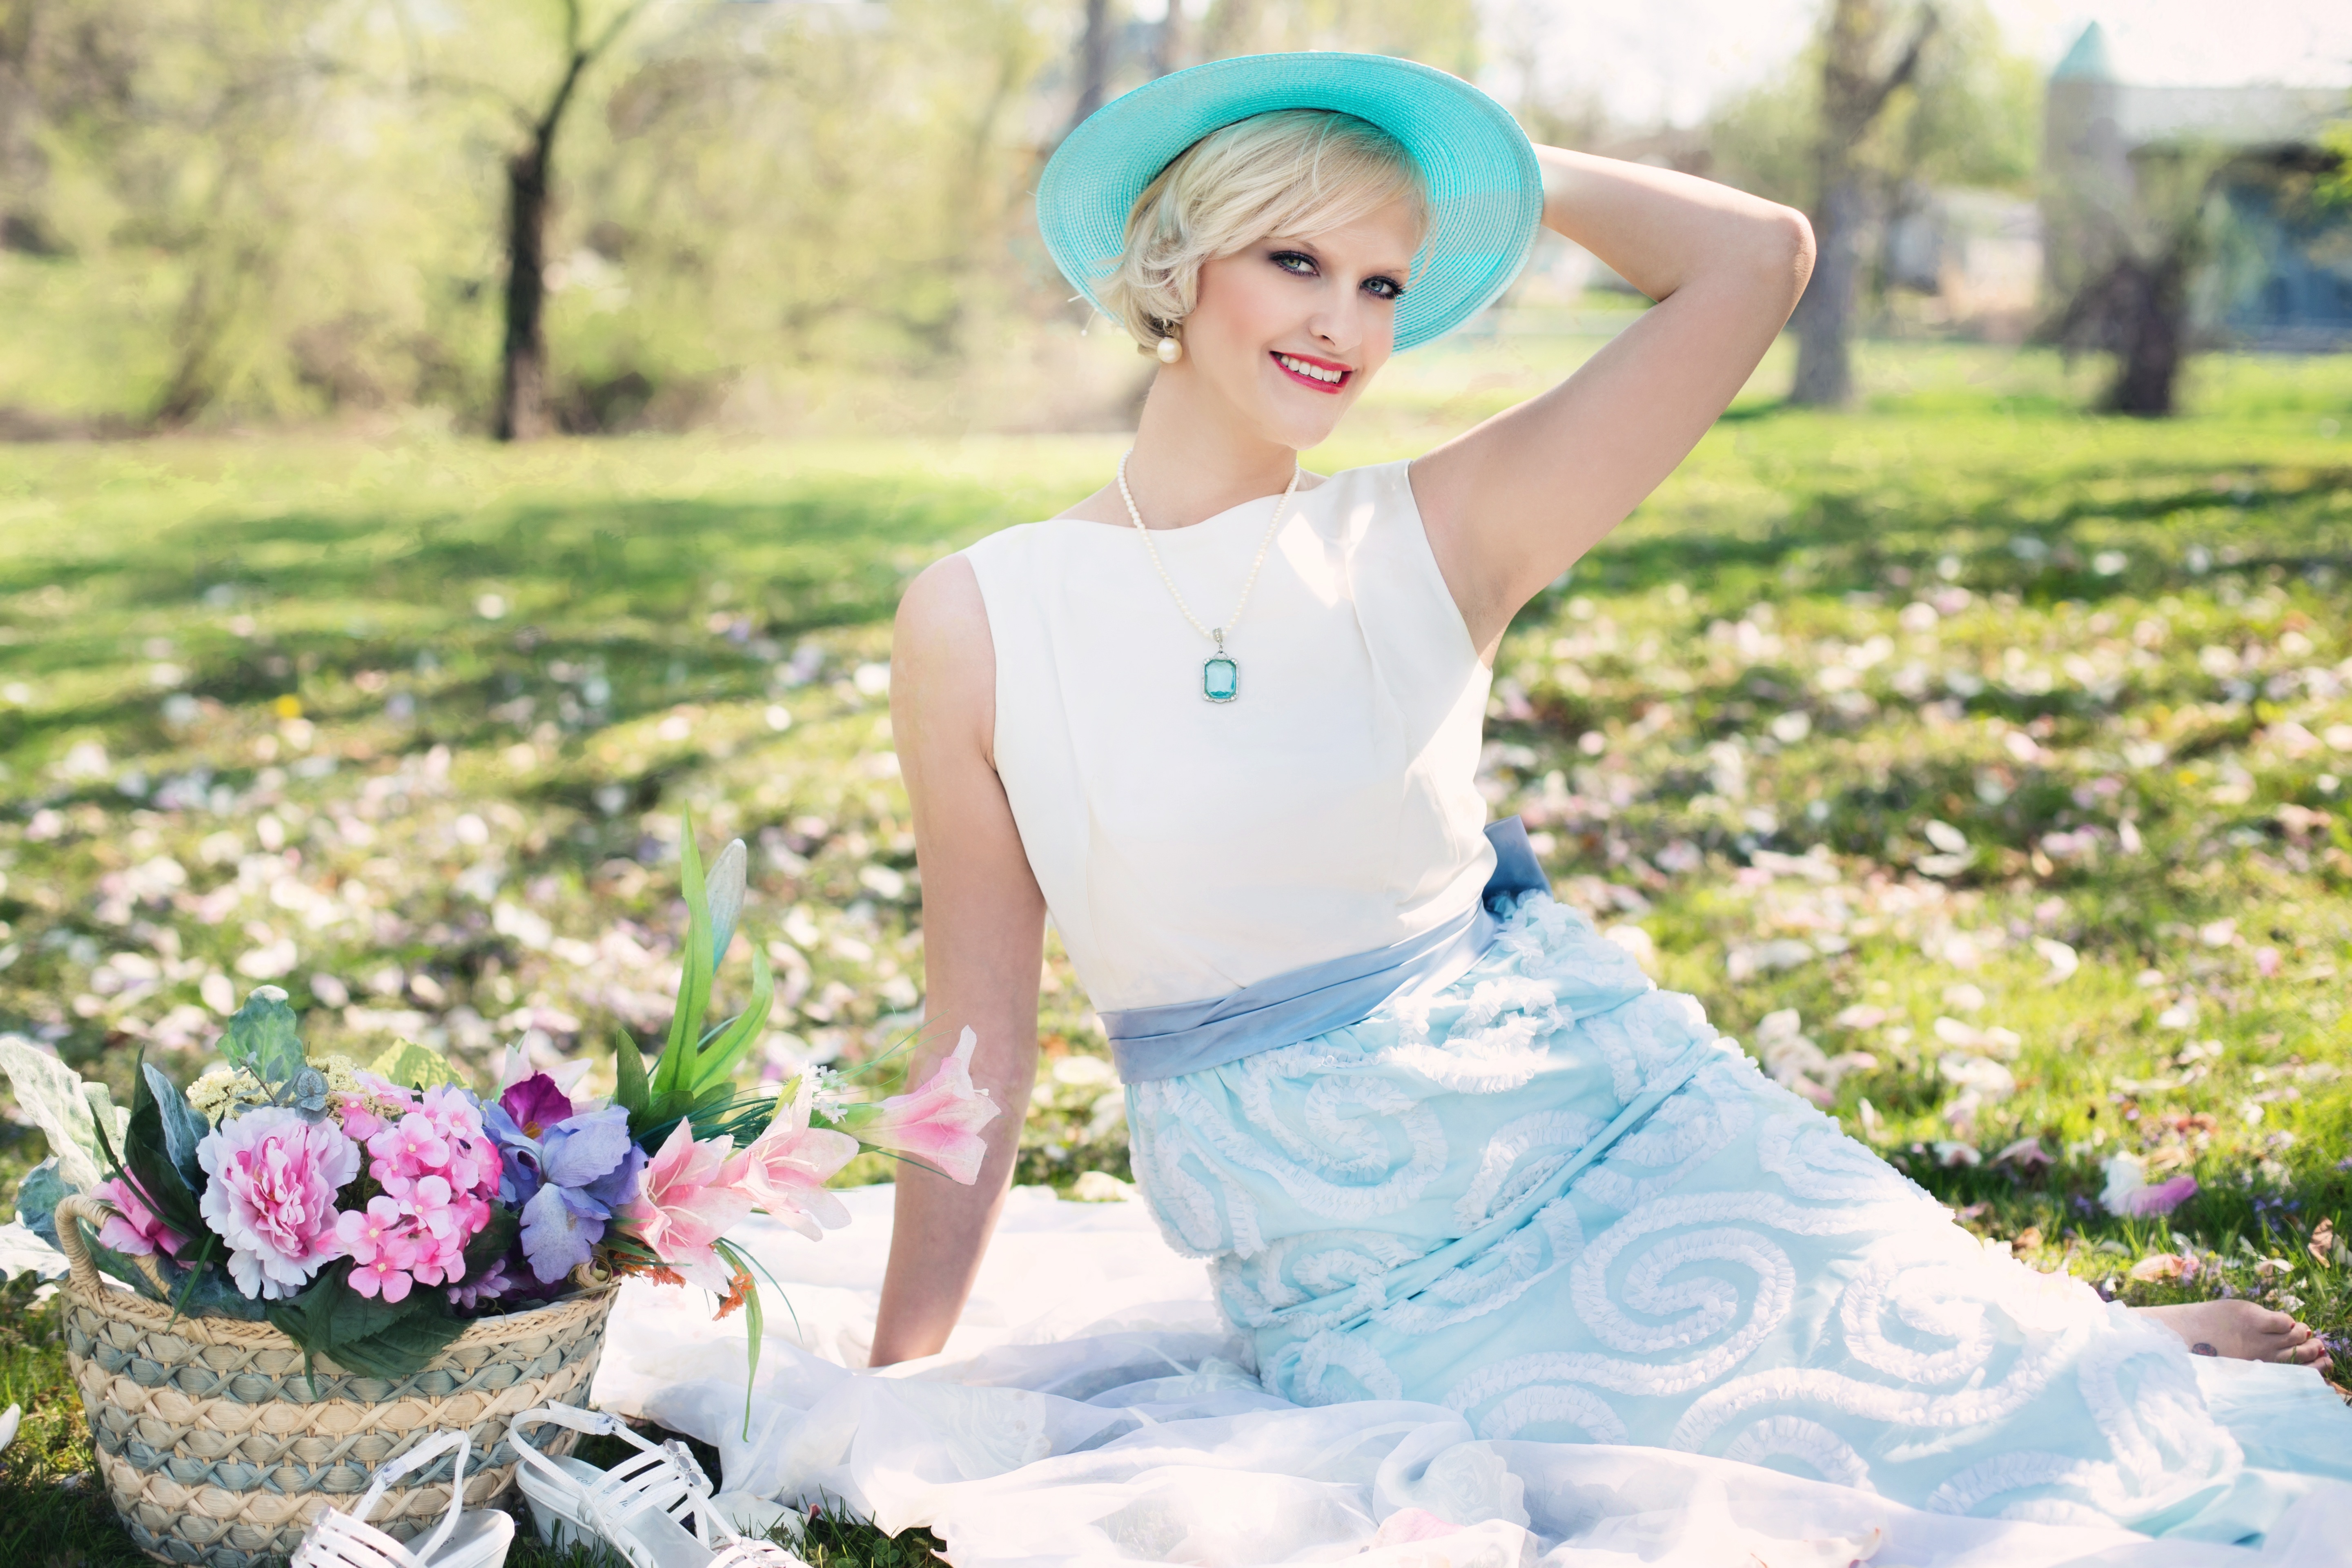
woman, flower, spring, clothing, bride, flowers, picnic, dress, gown, beautiful woman, photo shoot, portrait photography, vintage val